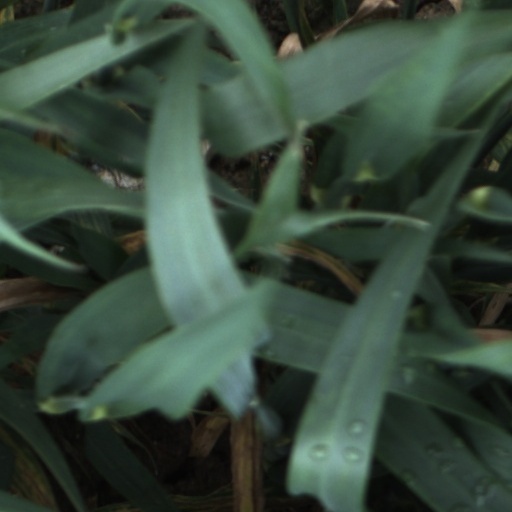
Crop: wheat